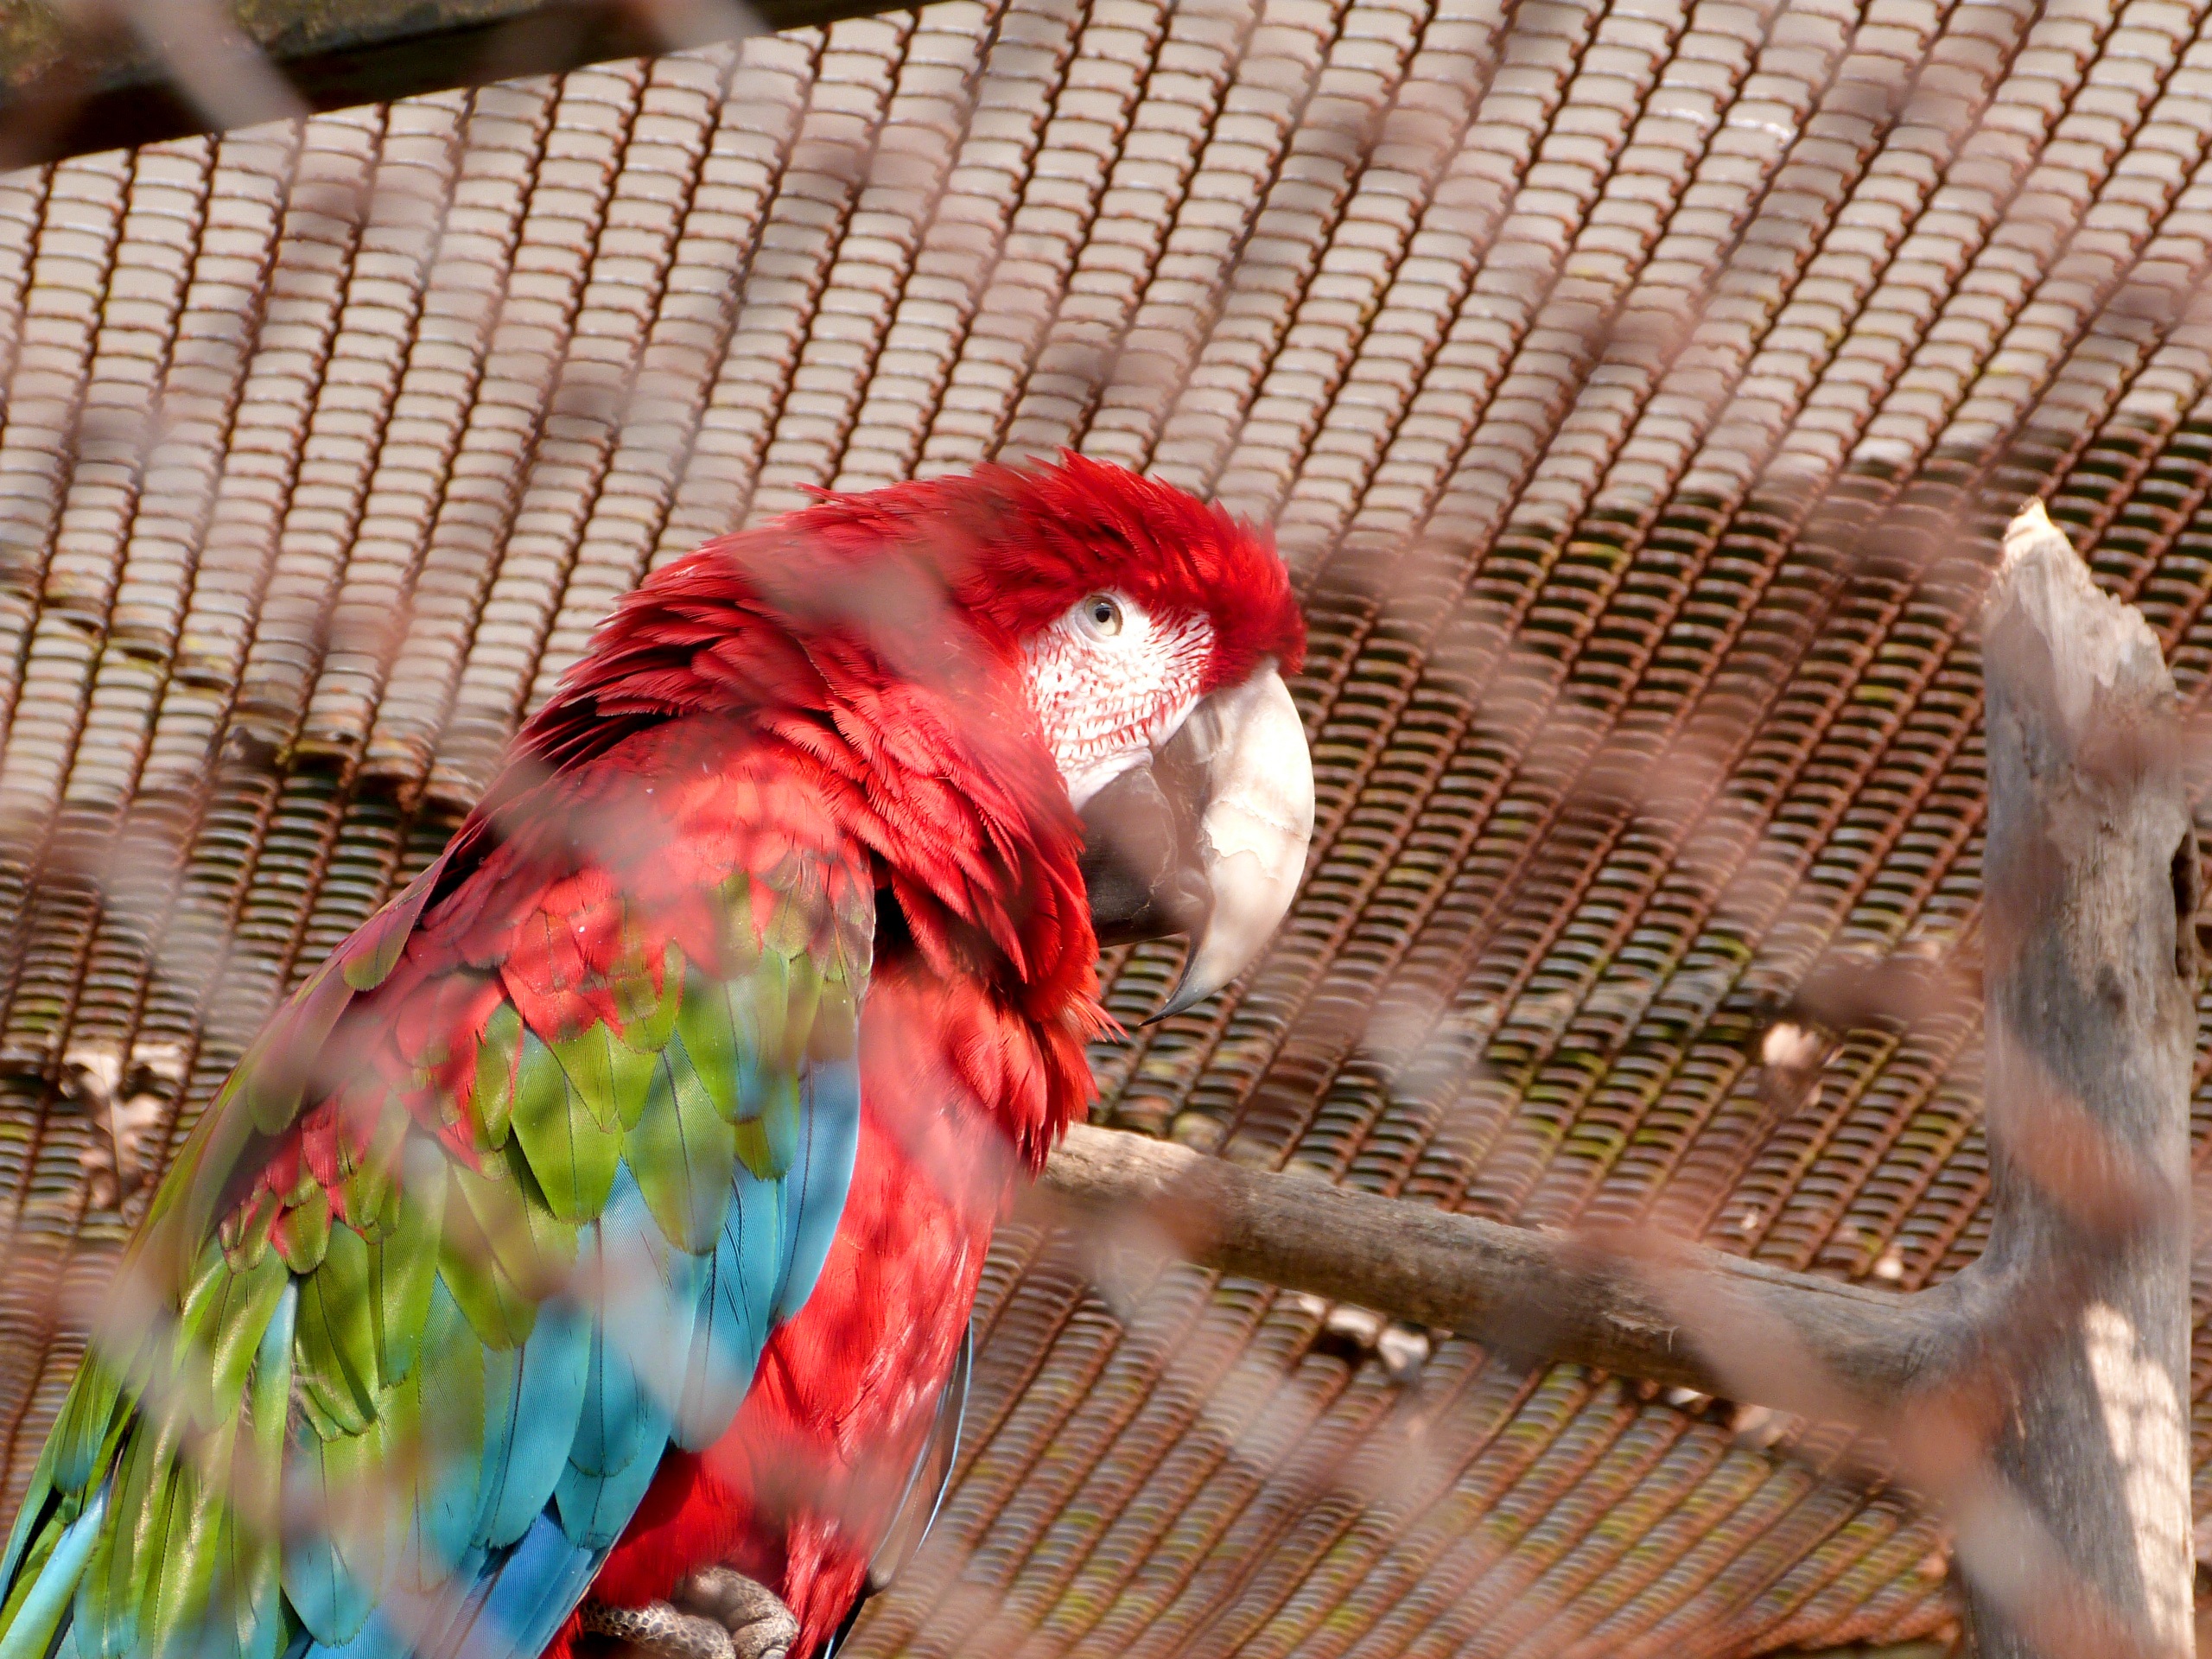
bird, wing, portrait, red, beak, blue, fauna, lorikeet, macaw, vertebrate, parrot, parakeet, ara, macao, common pet parakeet